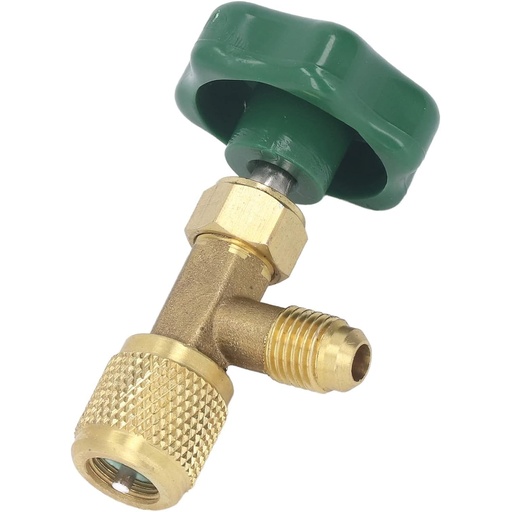
Gas Kältemittel R290 + Ventil 370gr Propan Dose Einweg
Gas Kältemittel R290 + Ventil 370gr Propan Dose Einweg Details Brand Unser Geschäft 100 % Kundenzufriedenheit Wir setzen alles daran, Ihnen den bestmöglichen Service zu bieten. Rücksendungen Wir möchten, dass Sie mit Ihrem Kauf zufrieden sind. Sollte dies dennoch einmal nicht der Fall sein, informieren Sie uns bitte. Wir kontaktieren Sie dann, um eine Abholung oder Rückerstattung zu vereinbaren. Bitte kontaktieren Sie uns, bevor Sie eine negative Bewertung abgeben. Wir kümmern uns umgehend um das Problem.
Brand: kuehlmarkt
Category: Hardware > Fuel Containers & Tanks > Propane Tanks